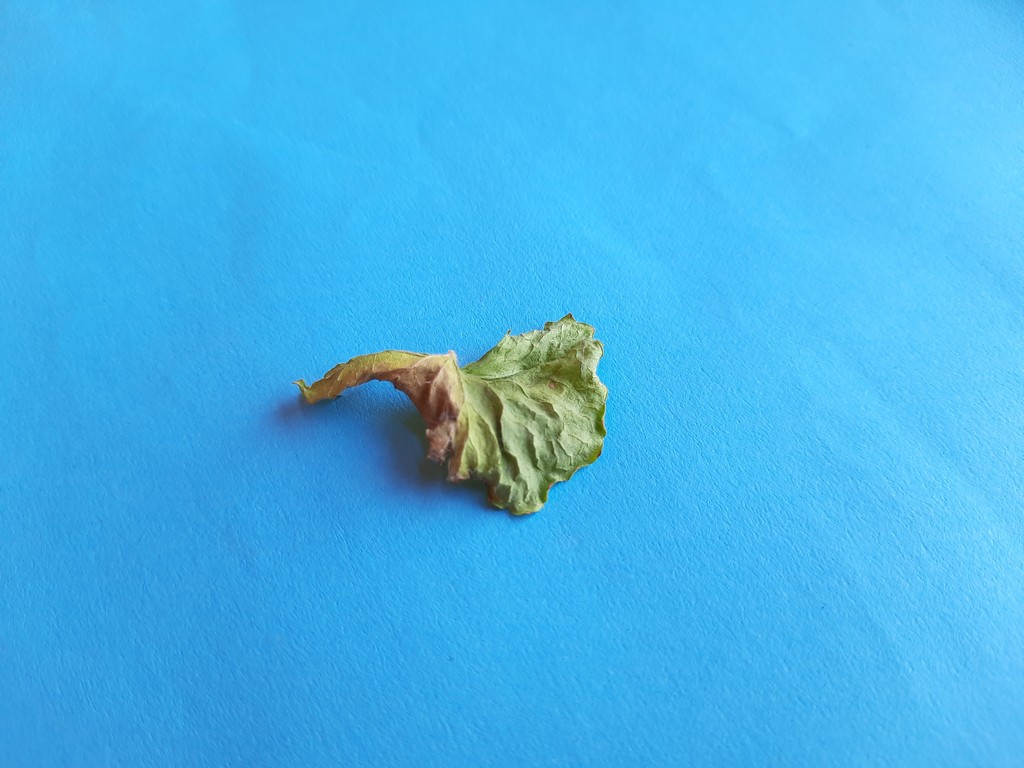
Label: Dried